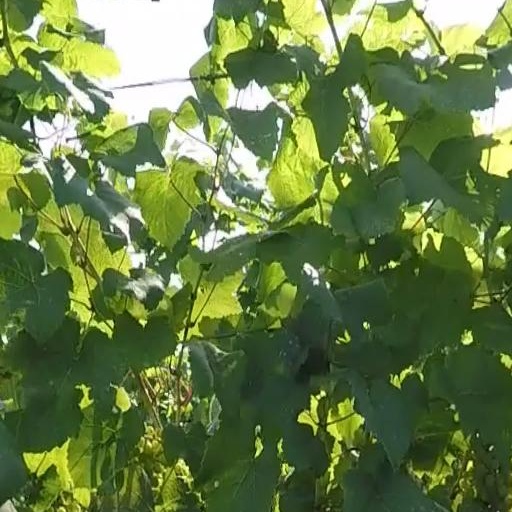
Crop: grape